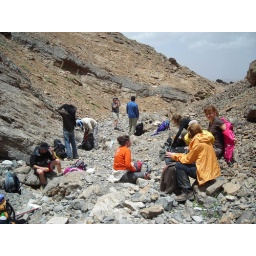
Lunch stop in the river bed at the botom of Jebel Mgoun